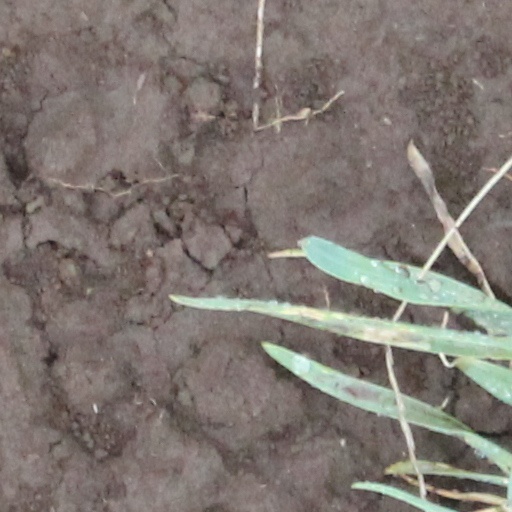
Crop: wheat